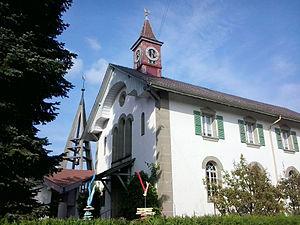
Cordast est une localité et une ancienne commune suisse du canton de Fribourg, située dans le district du Lac.